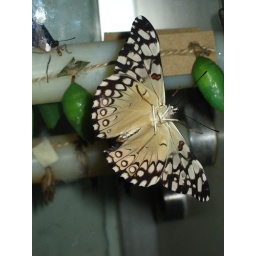
They had a fun butterfly area with many different types just flying around you.